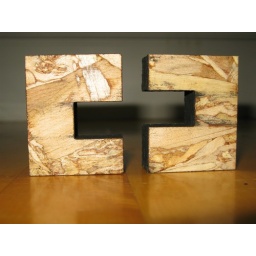
Laser cut wooden joints demonstrate how a home could be built from interlocking components generated by computer algorithms.